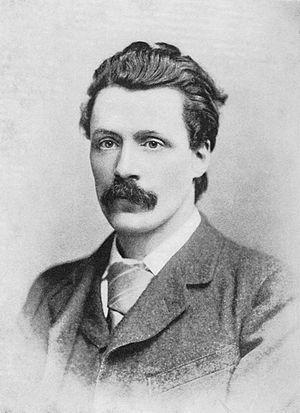
George Gissing /ˌdʒɔːdʒ ˈɡɪ.sɪŋ/ est un écrivain britannique, né le 22 novembre 1857 à Wakefield et mort le 28 décembre 1903 à Ispoure.